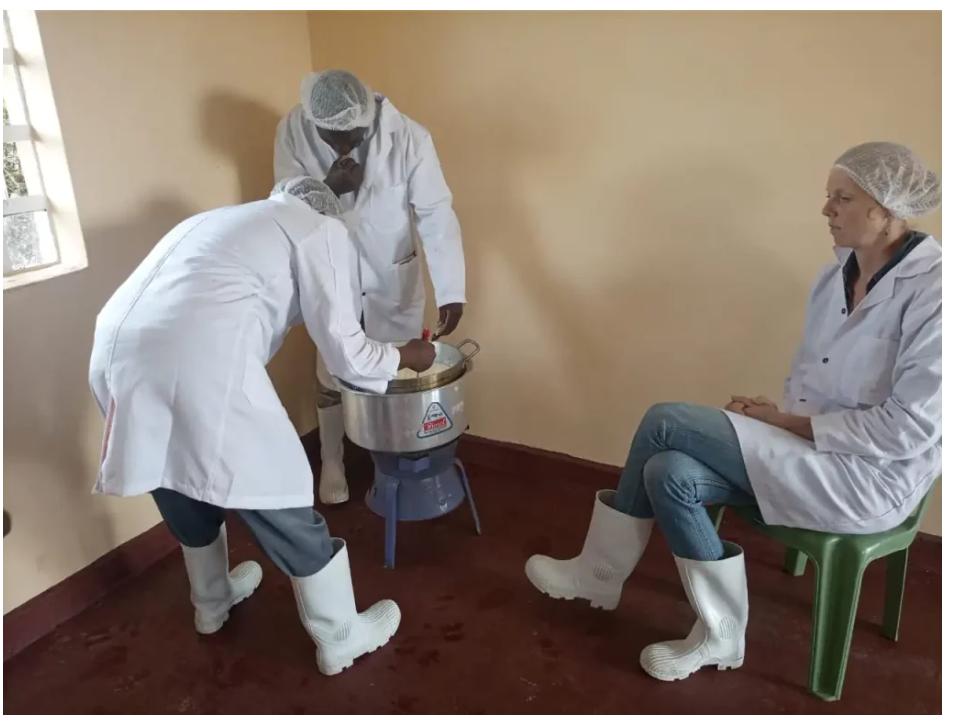
Watu watatu, wawili wakiwa wamesimama na mmoja ameketi. Wote wamevaa makoti meupe ya maabara, kofia za nywele na buti ndefu nyeupe. Wanaonekana wakiendesha shughuli fulani ya maandalizi au uzalishaji, labda katika mazingira ya kitaalamu au usafi, huku mmoja akichanganya kitu kwenye chombo kikubwa.